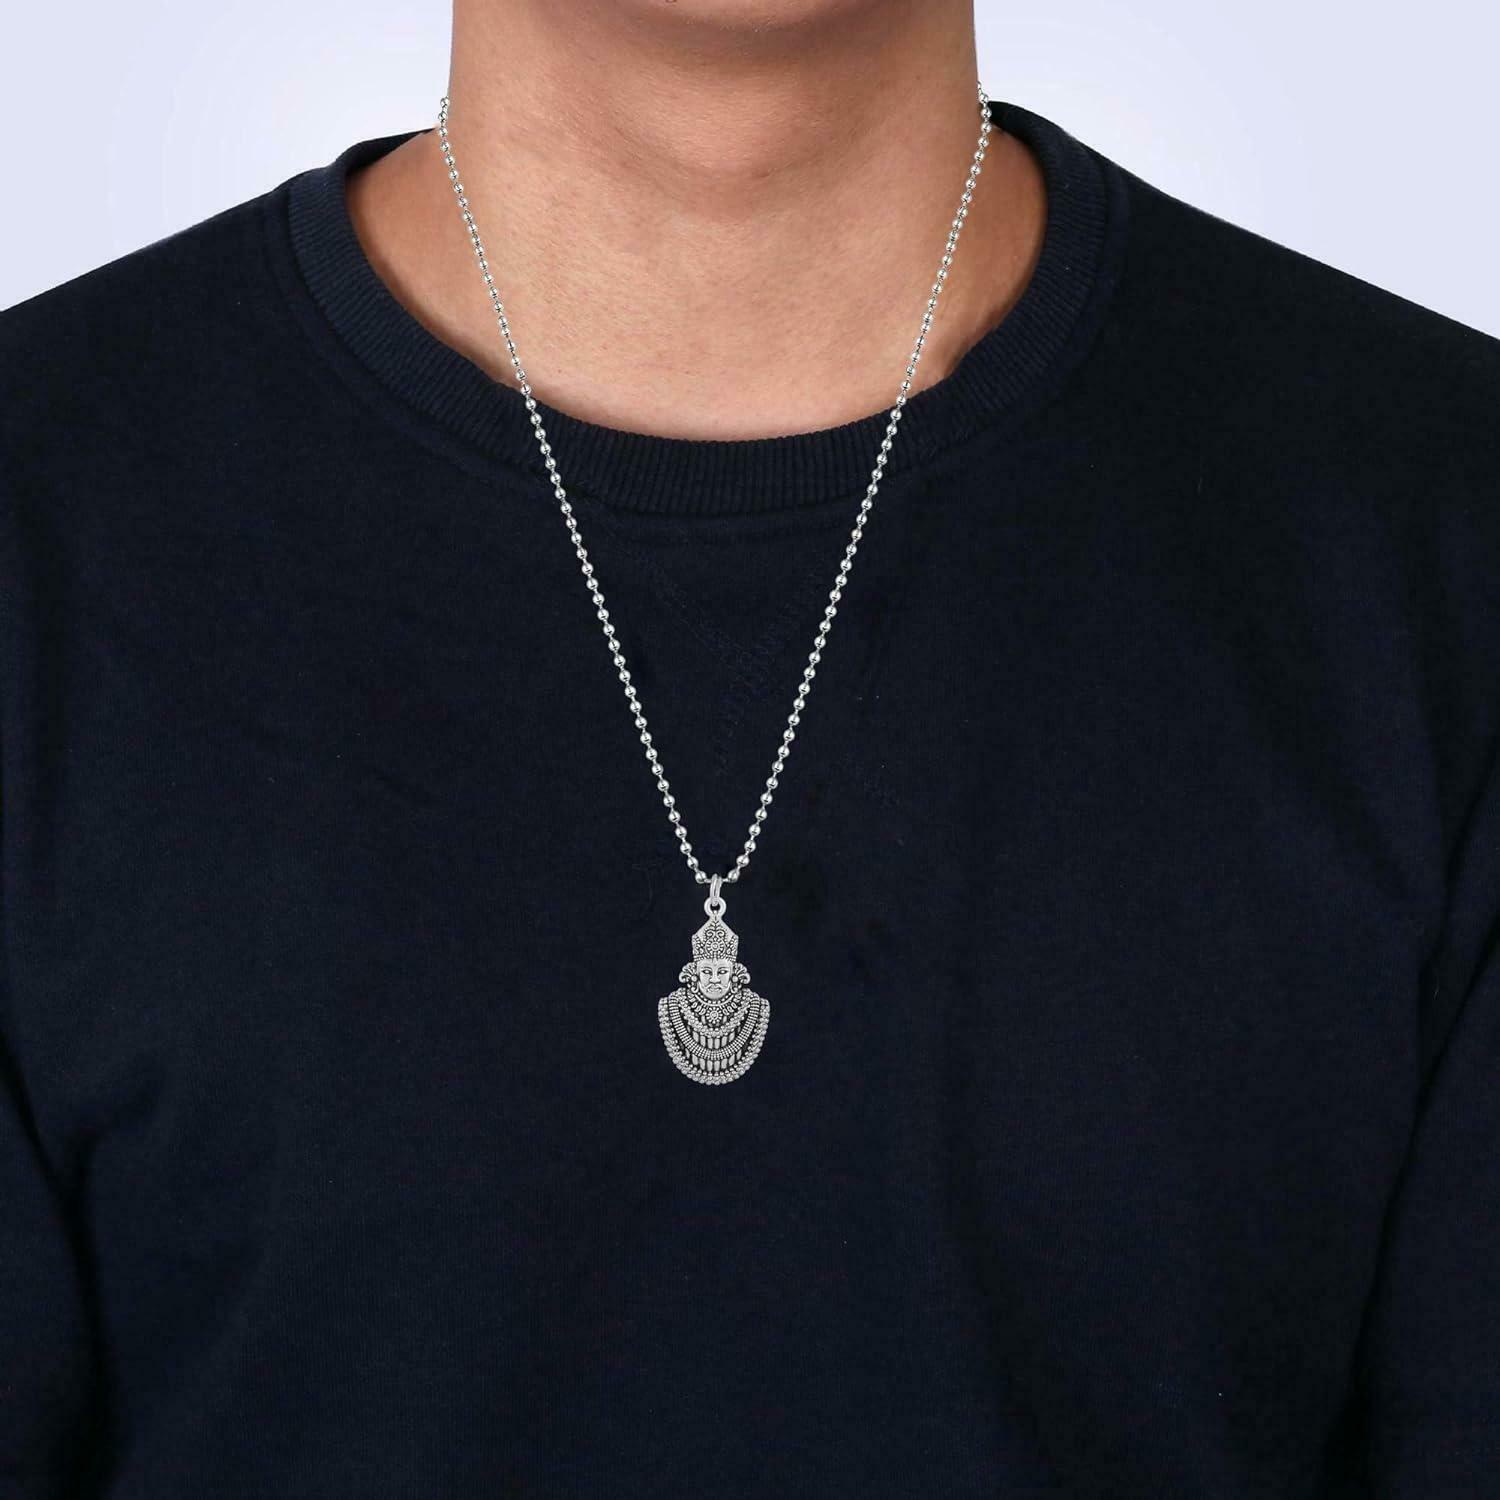
Morir Unisex Adult Silver Necklace With Ball Chain
Type: Necklaces & Pendants
Brand: MORIR
Price: Rs. 349
Oxidized metal silver finish khatu shyam barbarika image pendant necklace with chain temple jewellery for men & women. suitable for any outfit and any occasion.
Features: Oxidized Metal Silver Finish Khatu Shyam Barbarika Image Pendant Necklace With Chain Temple Jewellery For Men & Women,Made In India : All Our Products Are Manufactured In India And Are Exclusively Crafted To Adorn Your Persona.,Size: 1.57 Inch X 0.78 Inch. Weight : 8.50 Gms.,Nickel And Lead Less As Per Standards That Makes It Very Skin Friendly. The Plating Is Non-Allergic And Safe For All Environments.,Suitable For Any Outfit And Any Occasion.